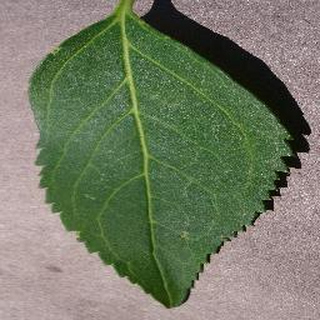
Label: healthy_cherry